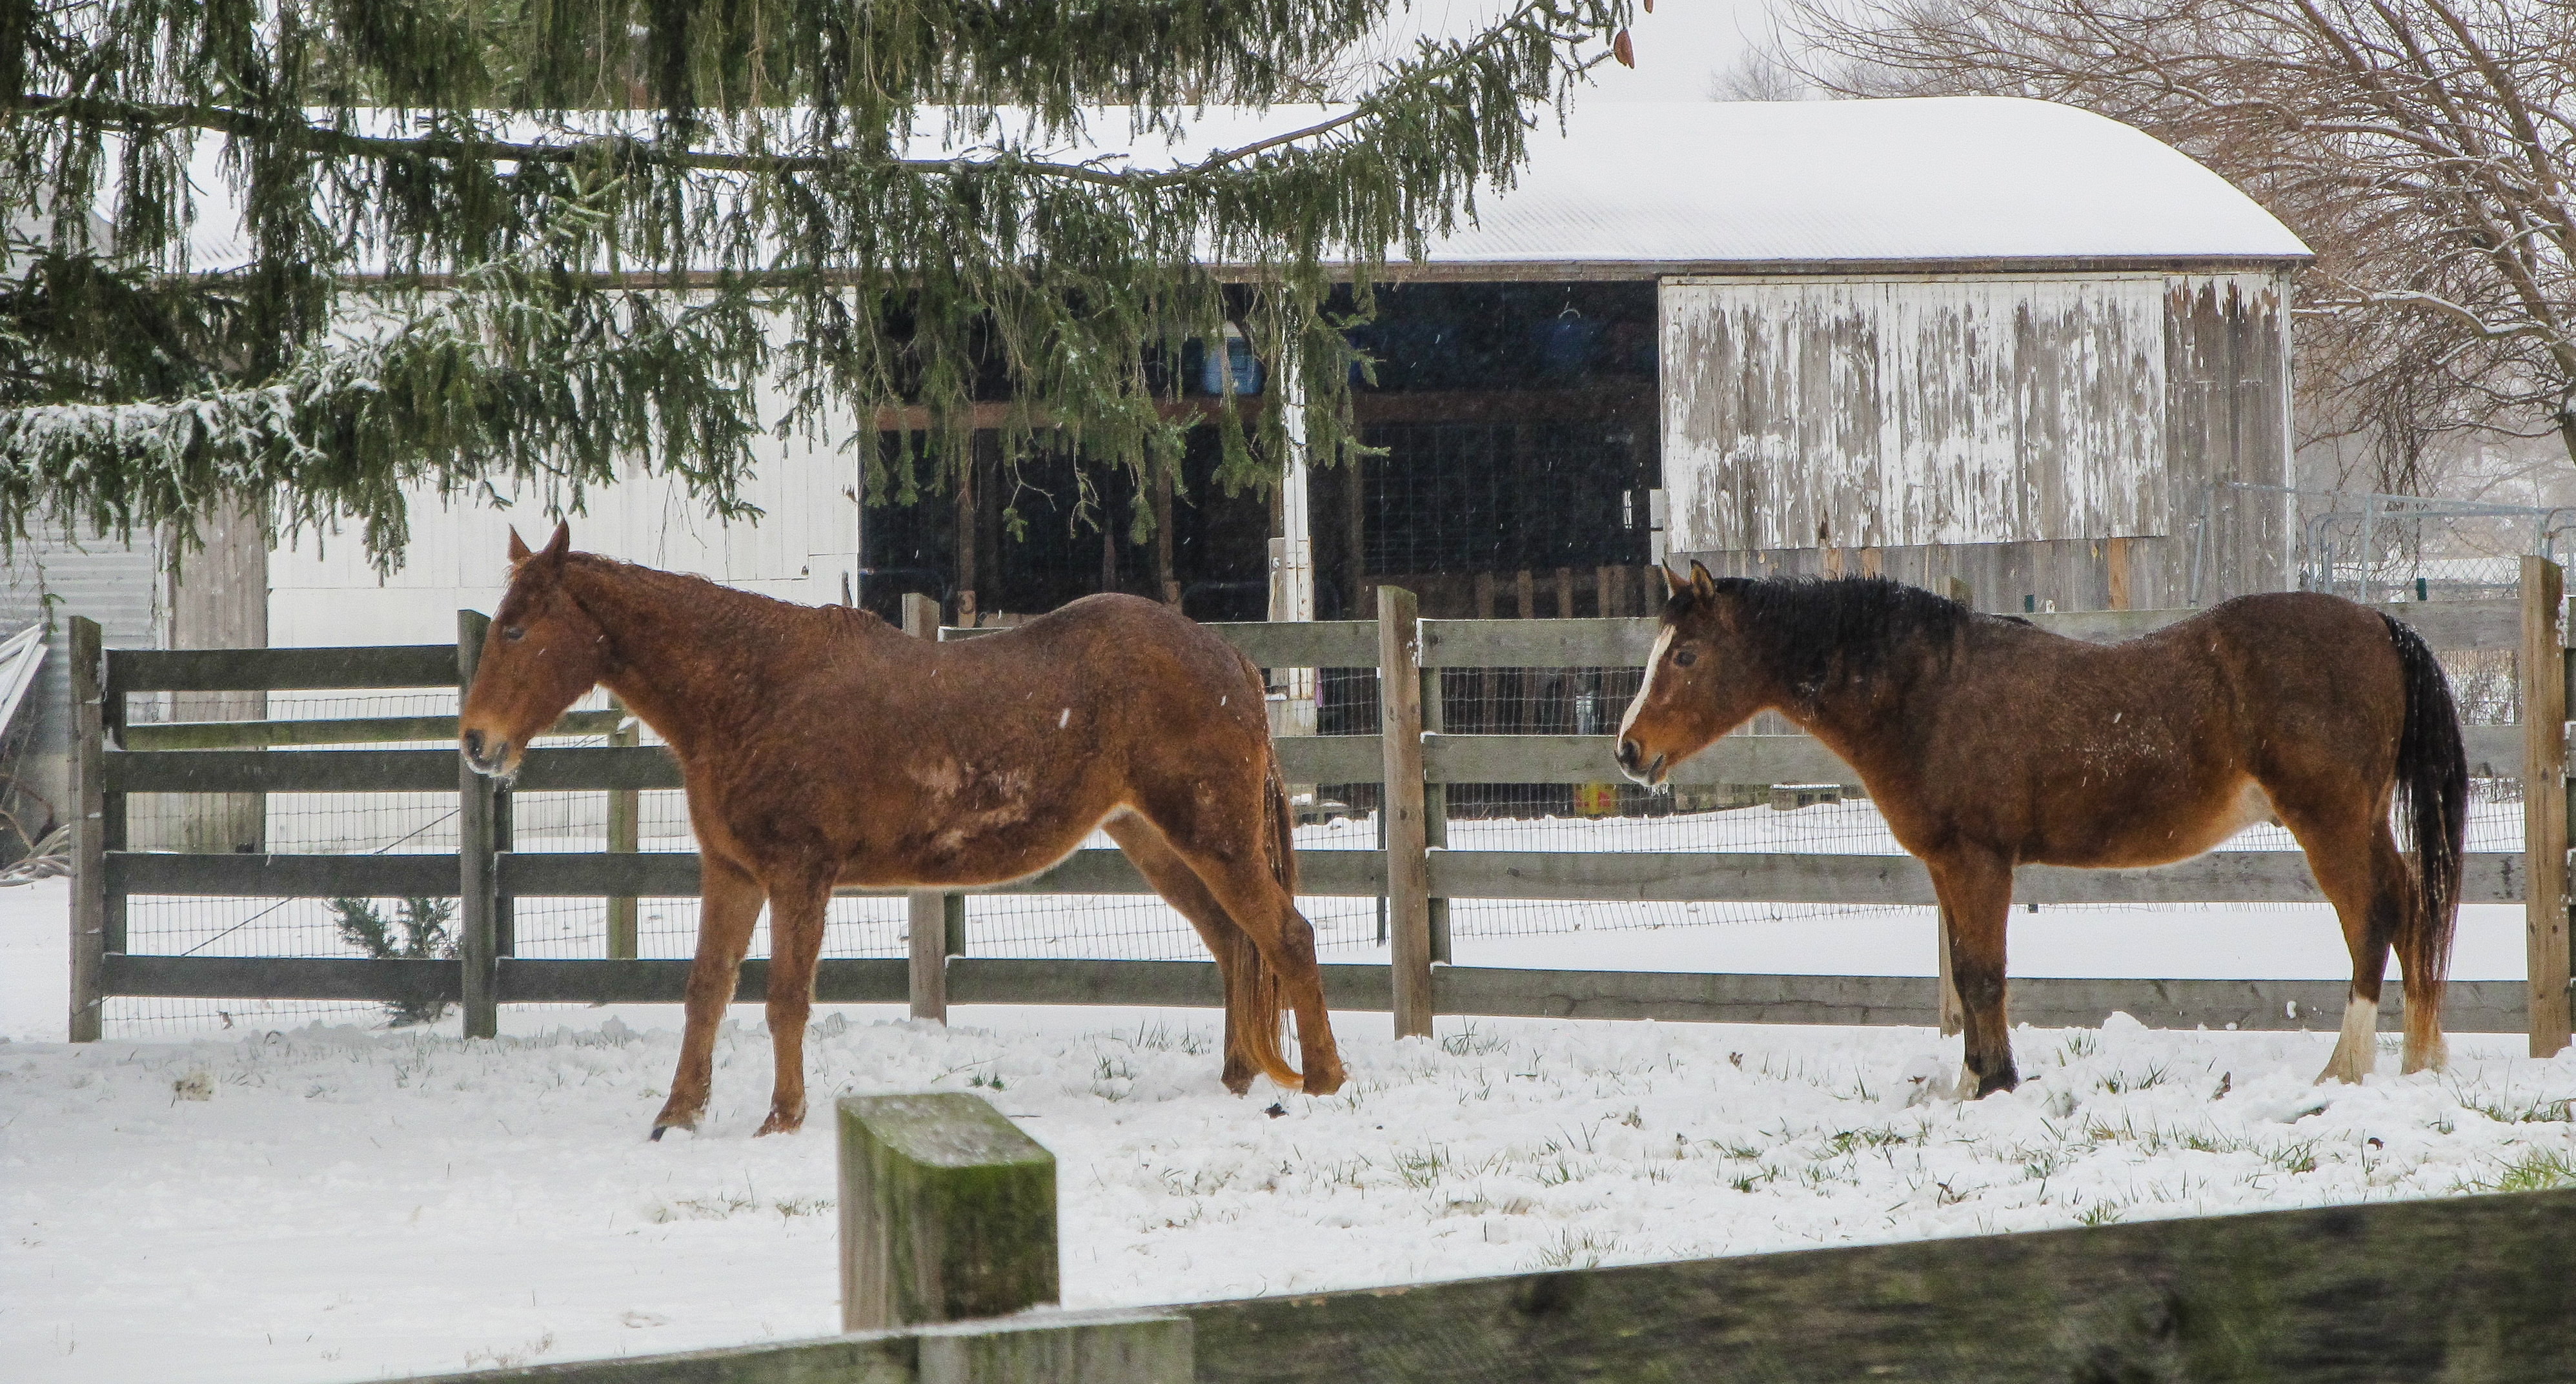
ohio, country, horses, winter, snow, outdoors, outside, cold, grazing, barn, pasture, horse, tree, wood, fence, sorrel, mane, liver, snout, landscape, pack animal, terrestrial animal, working animal, freezing, livestock, ranch, mare, split rail fence, stallion, wildlife, mustang horse, plant, grass, farm